Alexander Vysokinsky

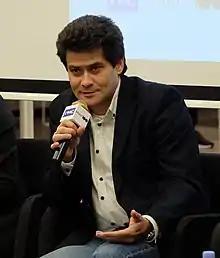

Alexander Gennadyevich Vysokinsky (born 24 September 1973) is a Russian politician serving as a senator from Sverdlovsk Oblast since 8 October 2021.